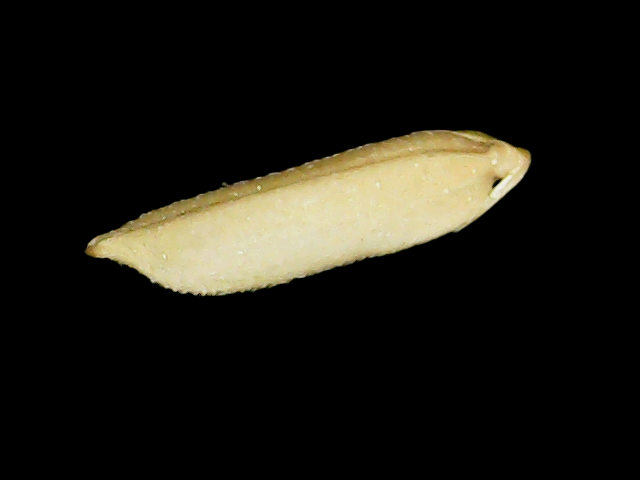
Rice variety: Binadhan19